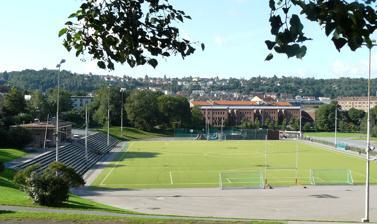
Building: Jordal Idrettspark
Country: Norway
Year built: 1936
Multi-sports complex in Oslo, Norway Jordal Amfi Location Jordal , Oslo , Norway Coordinates 59°54′40.42″N 10°47′2.19″E / 59.9112278°N 10.7839417°E / 59.9112278; 10.7839417 Owner Oslo Municipality Surface Artificial turf Construction Broke ground 1930 Opened 1936 Tenants Jordal IF Vålerenga Ishockey Vålerenga Trolls Jordal Idrettspark is a multi-sports complex located at Jordal in Oslo , Norway . Owned by Oslo Municipality, its main tenant is Vålerengens IF . The main components are two ice hockey rinks , Jordal Amfi and Ungdomshallen, and a football stadium, Jordal Stadion . Jordal Stadion was built between 1930 and 1936. It is currently used for recreational football and American football , although it has previously also been used for speed skating . Jordal Amfi was built for ice hockey at the 1952 Winter Olympics and opened in 1951. The Vålerenga Trolls play American football at the stadium and Vålerenga Ishockey play in the amphitheater. The track around the football stadium was formerly used for track and field . It was especially prominent in the Workers' Confederation of Sports (AIF), where it was used for national championships for AIF clubs, like Jordal IF . It also hosted the national Workers' Championships in race walking , 5000 metres, in 1937 and 1938. Since 1926, the road race walking events had also been staged from Jordal. After the Workers' Confederation of Sports became defunct, Jordal was also used as a national venue by the Norwegian Walking Association. The local multi-sports club was named Jordal IF . References Wikimedia Commons has media related to Jordal idrettspark .